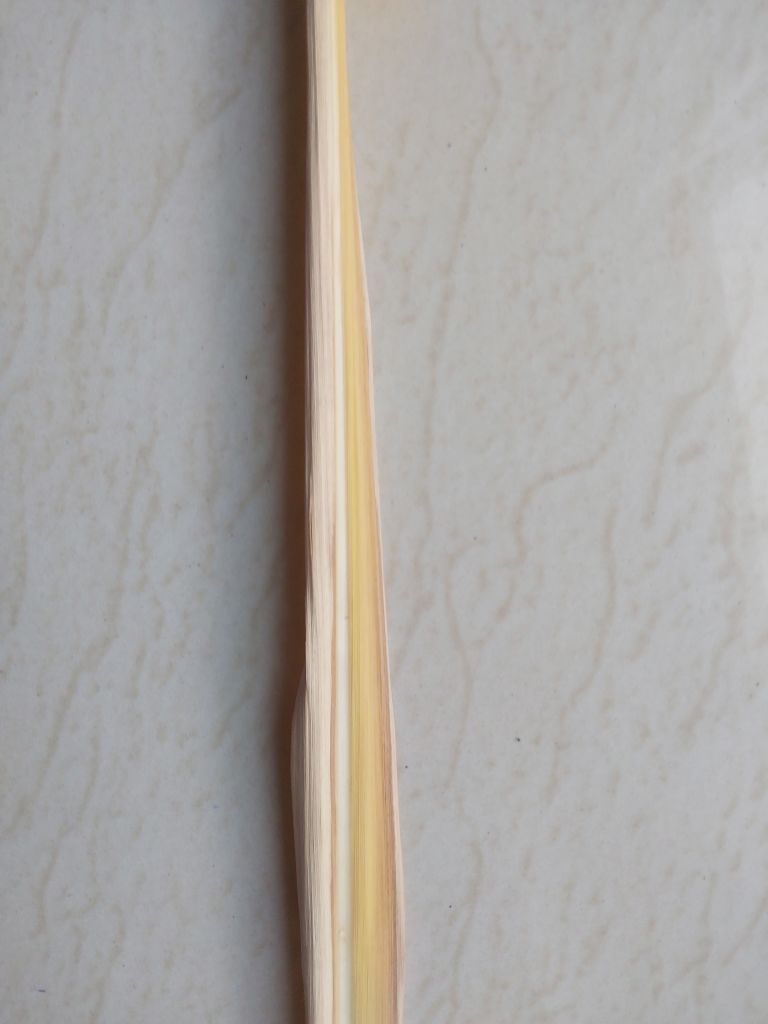
Label: Dried